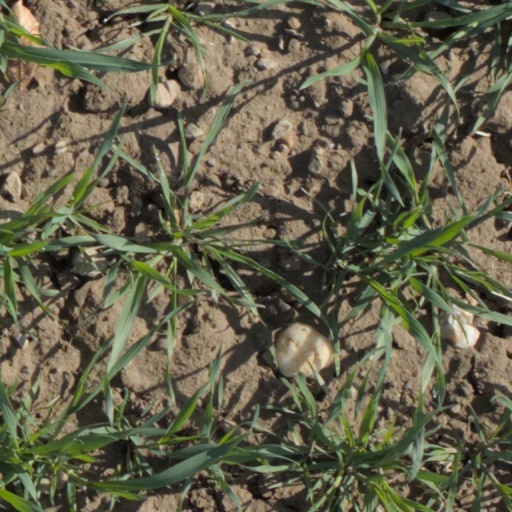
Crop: wheat